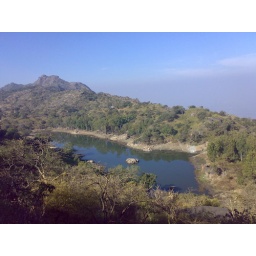
Some lake by the road side, Mt Abu